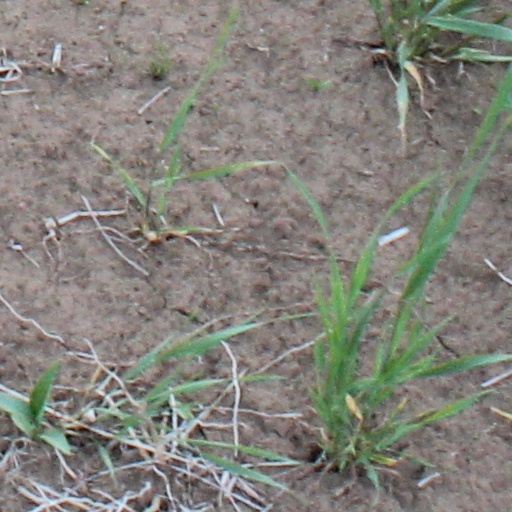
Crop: wheat